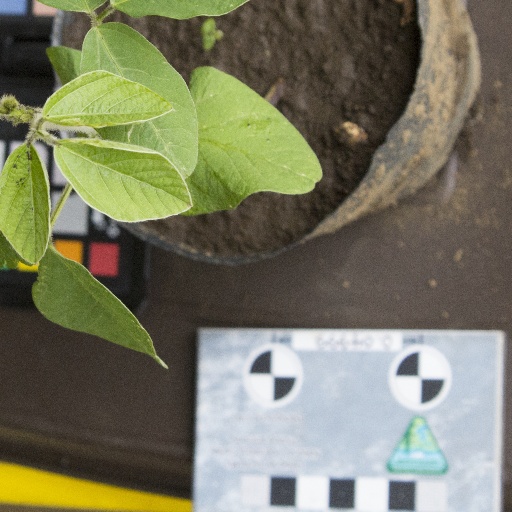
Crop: soybean